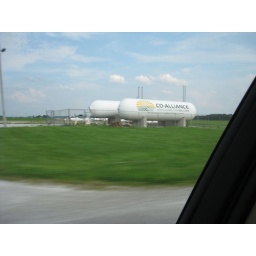
Out in the country you often see these fields of white propane tanks, scattered across the grass like spilled pills.